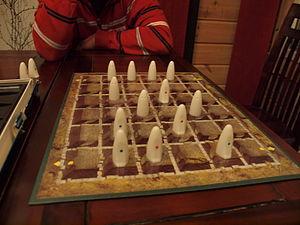
Fantômes est un jeu de société pour deux joueurs, conçu par Alex Randolph et publié aux États-Unis en 1982 par Milton Bradley et en France par Schmidt.